Polo at the 1936 Summer Olympics

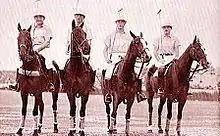
Argentina polo team, gold medal winner

Polo returned to the Olympic program at the 1936 Summer Olympics in Berlin, after not being contested at the 1928 Games or 1932 Games. The 1936 tournament was the last time that the sport was contested at the Olympic Games. Argentina repeated as champions, winning gold medals in both of the Games in which the nation competed. Great Britain took silver; British polo players had earned medals in all five of the Olympic polo tournaments (including as members of mixed teams in 1900). Mexico took bronze, matching its previous performance in 1900.